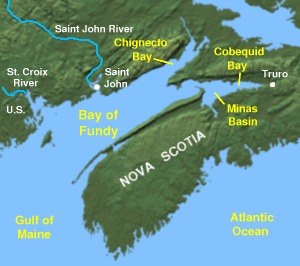
Bay of Fundy
Chignecto Bay Bay of Fundy
Bay of Fundy er en bugt af Atlanterhavet mellem halvøen Nova Scotia og det amerikanske fastland, på grænsen mellem USA og Canada. I den inderste del af bugten deler den sig i to trange arme, Chignectobugten og Cobequidbugten. Den strækker sig ved den nordøstlige ende af Mainebugten mellem de canadiske provinserne New Brunswick og Nova Scotia, med en lille del som berører den amerikanske delstat. En del kilder mener at navnet «Fundy» er en forvanskning af det franske ordet fendu i betydningen «spalte, sprække», mens andre mener det kommer fra portugisiske ord funda i betydningen «dyb». Bugten var også navngivet Baie Française af opdagelsesrejsende og kartograf Samuel de Champlain under hans ekspedition i 1604 som blev ledet af Pierre Dugua, Sieur de Mons og som resulterede i et mislykket forsøg på bosætning på øen Saint Croix i Maine.